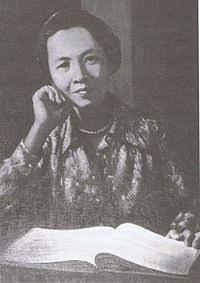
หม่อมหลวงบุปผา นิมมานเหมินท์

| name = บุปผา นิมมานเหมินท์
| image = หม่อมหลวงบุปผา นิมมานเหมินท์.jpg
| imagesize = 200px
| pseudonym = ดอกไม้สด
| birth_place = จังหวัดพระนคร ประเทศสยาม
| death_place = นิวเดลี ประเทศอินเดีย
| occupation = นักเขียน
| nationality = ไทย
| father = เจ้าพระยาเทเวศร์วงศ์วิวัฒน์ (หม่อมราชวงศ์หลาน กุญชร)
| mother = มาลัย กุญชร ณ อยุธยา
| spouse = สุกิจ นิมมานเหมินท์ (2497–2506)
| period = พ.ศ. 2472 – 2506
| honorific_prefix = หม่อมหลวง
หม่อมหลวงบุปผา นิมมานเหมินท์  (ราชสกุลเดิม: กุญชร; 17 กุมภาพันธ์ พ.ศ. 2448 — 17 มกราคม พ.ศ. 2506) เป็นนักเขียนหญิงชาวไทย เจ้าของนามปากกา ดอกไม้สด ภริยาของสุกิจ นิมมานเหมินท์ ราชบัณฑิตและนักการเมืองชาวไทย และท่านยังเป็นพี่สาวของหม่อมหลวงบุญเหลือ เทพยสุวรรณ หรือนามปากกาว่า บุญเหลือ ซึ่งเป็นนักเขียนเช่นกัน
== ประวัติ ==
หม่อมหลวงบุปผาเป็นธิดาลำดับที่ 31 ของเจ้าพระยาเทเวศร์วงศ์วิวัฒน์ (หม่อมราชวงศ์หลาน กุญชร) และนางมาลัย เกิดเมื่อวันศุกร์ที่ 17 กุมภาพันธ์ พ.ศ. 2448 ที่วังบ้านหม้อ เป็นพี่สาวร่วมบิดากับหม่อมหลวงบุญเหลือ เทพยสุวรรณ นักเขียนชาวไทยที่มีนามปากกาว่า "บุญเหลือ" เวลาต่อมามารดากับบิดาแยกทางกันเมื่อท่านอายุ 4 ขวบ หม่อมเจ้าหญิงชมในกรมหลวงวงศาธิราชสนิทซึ่งมีศักดิ์เป็นอาของเจ้าพระยาเทเวศร์ฯ จึงได้ขอไปเลี้ยงในพระบรมมหาราชวัง ด้วยความที่หม่อมเจ้าหญิงชมเป็นผู้ยึดมั่นศรัทธาในพระพุทธศาสนา ส่งผลให้หม่อมหลวงบุปผาเป็นคนที่ยึดมั่นในพระพุทธศาสนาตั้งแต่เล็กๆ จนอายุ 13 ปี ท่านกลับมาอยู่บ้านและเข้าเรียนที่ โรงเรียนเซนต์โยเซฟคอนเวนต์ จนจบชั้นมัธยมปีที่ 8 ทางภาษาฝรั่งเศส
ท่านเริ่มต้นอาชีพนักเขียน โดยเริ่มเขียนบทละคร ""ดีฝ่อ"" และเริ่มเขียนหนังสือในปี พ.ศ. 2472 เมื่ออายุ 20 ปี เรื่องแรก คือ ""ศัตรูของเจ้าหล่อน"" ลงพิมพ์ใน หนังสือพิมพ์ไทยเขษม ฉบับวันที่ 15 มิถุนายน พ.ศ. 2472
งานเขียนของดอกไม้สดถือได้ว่าเป็นนิยายกึ่งพาฝันกึ่งสมจริงรุ่นบุกเบิก งานส่วนใหญ่ของท่านจะเป็นเรื่องเกี่ยวกับชีวิตครอบครัว โดยเฉพาะเรื่องความรักและการหาคู่ของคนหนุ่มสาว ท่านเป็นนักเขียนรุ่นแรกๆที่ให้ความสำคัญกับตัวละครฝ่ายหญิงมาก
ผลงานในระยะแรกของดอกไม้สดจะมีความเป็นโรมานซ์ แต่ในช่วงหลังการเปลี่ยนแปลงการปกครองในปี พ.ศ. 2475 ซึ่งส่งผลกระทบต่อชีวิตของท่านในฐานะที่เป็นราชตระกูลที่เคยใช้ชีวิตอยู่ในวัง นวนิยายของท่านจะมีลักษณะเรียลลิสติกมากขึ้น เช่นเรื่อง "ผู้ดี"
ในปี พ.ศ. 2477 เมื่อท่านอายุได้ราว 30 ปี ซึ่งถือว่าเป็นวัย "ผู้ใหญ่" เต็มตัวในช่วงเวลานั้น นวนิยายของท่าน ""หนึ่งในร้อย"" มีความสุขุมลุ่มลึกขึ้นอย่างมาก ความสนใจและเข้าใจในพุทธศาสนาของผู้ประพันธ์ได้ถูกถ่ายทอดผ่านตัวละครอย่างลึกซึ้ง เช่น วิธีคิดของตัวละครเอกฝ่ายชาย คุณพระอรรถคดีวิชัย ซึ่งมีวิธีคิดและดำรงชีวิตอยู่บนหลักพุทธศาสนาโดยผสมผสานออกมาเป็นชีวิตของคนที่ปกติ ไม่ได้แสดงอาการ "แก่วัด" แต่นำหลักนั้นไปคบหาสมาคมผู้อื่น นำพาครอบครัว สงเคราะห์ญาติ เสียสละ และปฏิบัติราชการในฐานะผู้พิพากษา รวมทั้งมีการสอดแทรกพุทธศาสนสุภาษิตเป็นช่วงๆ เพื่ออธิบายการขับเคลื่อนของเรื่องราว ในทางกลับกันผู้ประพันธ์ได้สะท้อนการมองโลกแบบสมัยใหม่แต่ให้คุณค่าในสังคมไทยแบบเก่าได้ถูกผสานผ่านการแสดงตนของตัวละครหลักฝ่ายหญิง อนงค์ อย่างดีเพราะเป็นสาวสมัยที่ขึ้นชื่อว่า "เปรี้ยว" ขับรถ เต้นรำ ตกแต่งห้องแบบโมเดิร์น แต่งตัวด้วยแฟชั่นยุค 1930 ที่ผู้หญิงกล้าแสดงออกมากยิ่งขึ้น เปิดเผยร่างกายและการกระทำมากขึ้น แต่ในขณะเดียวกันมีความละมุมละม่อม คิดถี่ถ้วน และวางตัวดี แม้คนอื่นๆ จะไม่เข้าใจและตัดสินตัวละครเหล่านั้น ตามค่านิยมแห่งยุคที่กำลังเปลี่ยนแปลงอย่างมาก แต่ตัวละครเหล่านั้นมีหลักยึดของตน
ในปี พ.ศ. 2491 ท่านมีผลงานเรื่องสั้นชุด ""พลเมืองดี"" ออกมา และในปี 2492 ท่านเขียนเรื่อง ""วรรณกรรมชิ้นสุดท้าย"" ได้เพียงสองบทก็ต้องหยุดไปเพราะปัญหาสุขภาพ ในปี พ.ศ. 2497 ท่านเดินทางไปรักษาตัวที่ประเทศออสเตรเลีย และสมรสกับศาสตราจารย์ สุกิจ นิมมานเหมินท์ (ผู้เขียน คนแซ่หลี) ในเดือนกันยายนปีเดียวกันที่ซานฟรานซิสโก ต่อมาปี พ.ศ. 2502 ติดตามสามีไปประเทศอินเดีย เมื่อ ศ. สุกิจ นิมมานเหมินท์ไปรับตำแหน่งเอกอัครราชทูตไทยประจำนิวเดลี|กรุงนิวเดลี
หม่อมหลวงบุปผาถึงแก่กรรมเมื่อวันที่ 17 มกราคม พ.ศ. 2506 ด้วยโรคหัวใจวาย ณ ทำเนียบเอกอัครราชทูต ภายในบริเวณสถานเอกอัครราชทูตไทย นิวเดลี|กรุงนิวเดลี ประเทศอินเดีย ตลอดอายุขัย 57 ปี รวมแล้ว ดอกไม้สดมีผลงานนวนิยายทั้งสิ้น 12 เรื่อง, เรื่องสั้น 20 เรื่อง และนวนิยายที่เขียนไม่จบอีก 1 เรื่อง รวมพิมพ์เป็นเล่มทั้งสิ้น 14 เล่ม
== ผลงานสร้างชื่อเสียง ==
* ศัตรูของเจ้าหล่อน (2472)
* นิจ (2472)
* นันทวัน (2472)
* ความผิดครั้งแรก (2473)
* กรรมเก่า (2475)
* สามชาย (2476) (เป็นหนังสืออ่านนอกเวลาเรียนอยู่สมัยหนึ่ง)
* หนึ่งในร้อย (2477) (อยู่ใน หนังสือดี 100 เล่มที่คนไทยควรอ่าน)
* อุบัติเหตุ (2477)
* ชัยชนะของหลวงนฤบาล (2478)
* ผู้ดี (2480) (กระทรวงศึกษาธิการคัดเลือกเป็นหนังสืออ่านนอกเวลาชั้นมัธยมศึกษาถึงปัจจุบัน)
* นี่แหละโลก (2483) (ได้รับรางวัลนวนิยายของชาวเอเชีย แล้วได้ตีพิมพ์เป็นภาษาญี่ปุ่น)
* วรรณกรรมชิ้นสุดท้าย (2492) (แต่งไม่จบ)
* บุษบาบรรณ (รวมเรื่องสั้น สมาคมนักประพันธ์ออสเตรเลียนำเรื่องสั้นชื่อ "พลเมืองดี" ไปตีพิมพ์ในหนังสือเล่มพิเศษ ชื่อ "SPAN" บางครั้งเรื่องนี้นำไปพิมพ์ในชุดพู่กลิ่น)
* พู่กลิ่น (รวมเรื่องสั้น เดิมใช้ชื่อว่า "เรื่องย่อย")
== ลำดับสาแหรก ==
== อ้างอิง ==
== แหล่งข้อมูลอื่น ==
* หม่อมหลวงบุปผา นิมมานเหมินท์ บทความ "ดอกไม้สด ดอกไม้ที่ยังสะพรั่งบานในสวนอักษร" โดยพรชัย จันทโศก ตีพิมพ์ในจุดประกาย วรรณกรรม ปีที่ 16 ฉบับที่ 6400 วันอาทิตย์ที่ 16 กรกฎาคม พ.ศ. 2549
หมวดหมู่:หม่อมหลวง
หมวดหมู่:บุคคลจากเขตพระนคร
หมวดหมู่:นักเขียนชาวไทย
หมวดหมู่:นามปากกา
หมวดหมู่:คู่สมรสของนักการเมืองไทย
หมวดหมู่:สกุลนิมมานเหมินท์
หมวดหมู่:ราชสกุลกุญชร
หมวดหมู่:เสียชีวิตจากภาวะหัวใจล้มเหลว|บุปผา นิมมานเหมินท์
หมวดหมู่:ชาวไทยที่เสียชีวิตในประเทศอินเดีย